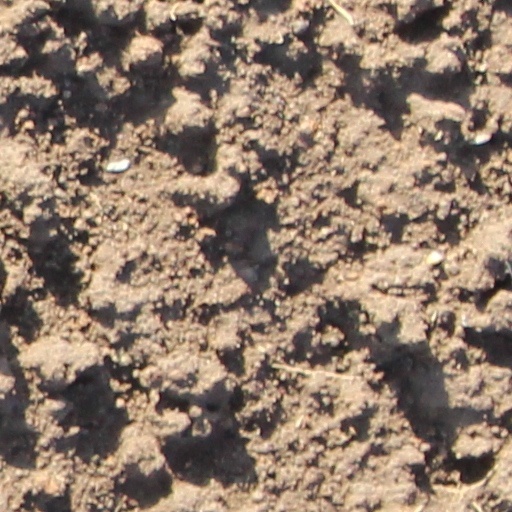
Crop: wheat